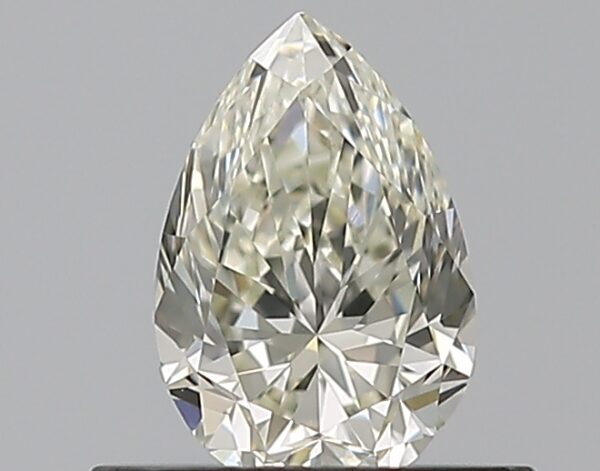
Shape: pear
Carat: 0.5
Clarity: VS1
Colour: L
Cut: GD
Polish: EX
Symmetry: EX
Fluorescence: F
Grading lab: GIA
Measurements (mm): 6.38 x 4.25 x 2.89